Chris Magnus

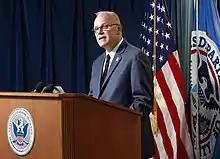
Magnus speaks as head of US Customs and Border Protection in 2022

In April 2021, Magnus was nominated by President Joe Biden to become the U.S. Customs and Border Protection Commissioner. He was confirmed by the Senate on a 50–47 vote. He was sworn in on December 13, 2021, becoming the fifth Senate-confirmed commissioner of CBP. In October 2022, officials in the Biden administration complained that Magnus was unengaged, missed White House meetings, failed to make relationships with other administration officials, and failed to address the rising number of border crossings. On November 12, 2022, Magnus resigned.